Mount of Olives Jewish Cemetery

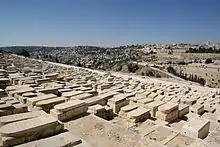
Jewish tombs in the Mount of Olives

In 1992, with the burial of Prime Minister Menachem Begin on the Mount of Olives, it was decided to establish a dedicated security company for the cemetery, and to increase the protection of visitors to the site. In 2005, acts of harassment against Jews intensified, and a guard unit was created for personal or group escort to those who came to the cemetery. In 2009, cars were attacked and many visitors were injured on the way to the cemetery. The "Jerusalem for generations" association turned to public figures, followed by a debate in the Knesset. In 2011, the chairman of the Almagor organization (terror victims association) was attacked and injured on his way to the graves of his Holocaust survivor parents. As a result, an attempt was made to increase public awareness of this attack and to mobilize the authorities and voluntary organizations against it. As of 2010, the security and personal escort service is free of charge, financed by the Ministry of Housing. Till today, burial plots and tombs remain in a state of neglect. The plots of the graves suffer from vandalism, including the desecration of gravestones and the destruction of graves. A series of government decisions to rehabilitate parts of the mountain, as well as funds allocated for maintenance and renovation, have not yet succeeded in changing the situation.